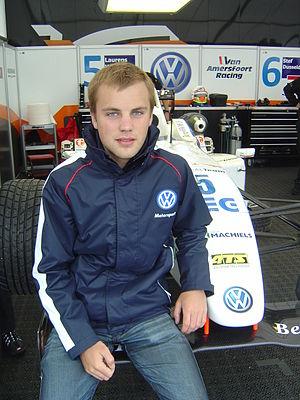
Laurens Vanthoor, né le 8 mai 1991 à Hasselt, est un pilote automobile belge. Après quatre saisons en Formule 3, il participe en 2012 au Championnat du monde FIA GT1 et aux Blancpain Endurance Series avec le W Racing Team sur une Audi R8 LMS Ultra.